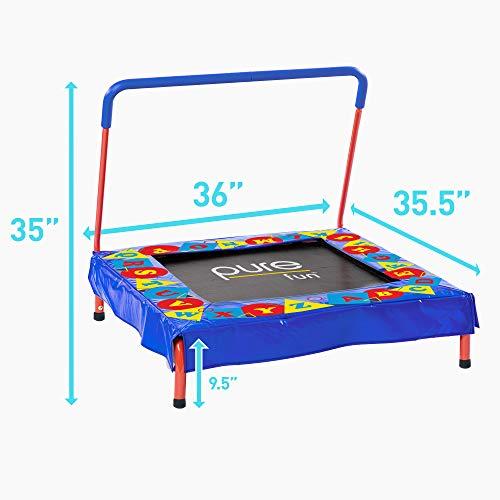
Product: Pure Fun 36-inch Preschool Jumper Kids Trampoline with Handrail, Ages 3 to 7
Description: Bright, attractive pattern encourages shape, color, and ABC recognition; Trampoline dimensions are 36 L x 36 W x 35 H inches including handrail.
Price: $63.99
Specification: Product Dimensions:         36 x 36 x 35 inches ; 15 pounds    |Shipping Weight: 23.1 pounds (View shipping rates and policies)|ASIN: B009NVD1TO|Item model number: 9007PJ|    #23    in Toddler Outdoor Play